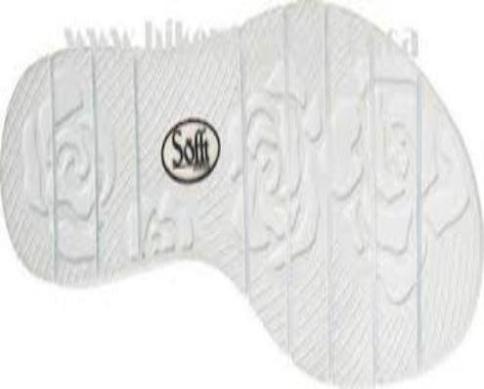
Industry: Clothes